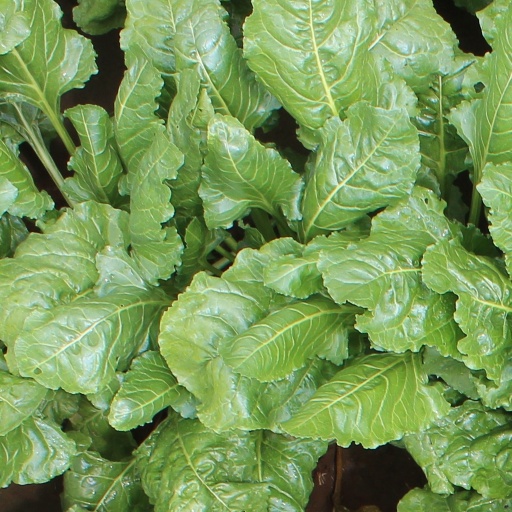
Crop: sugar beet